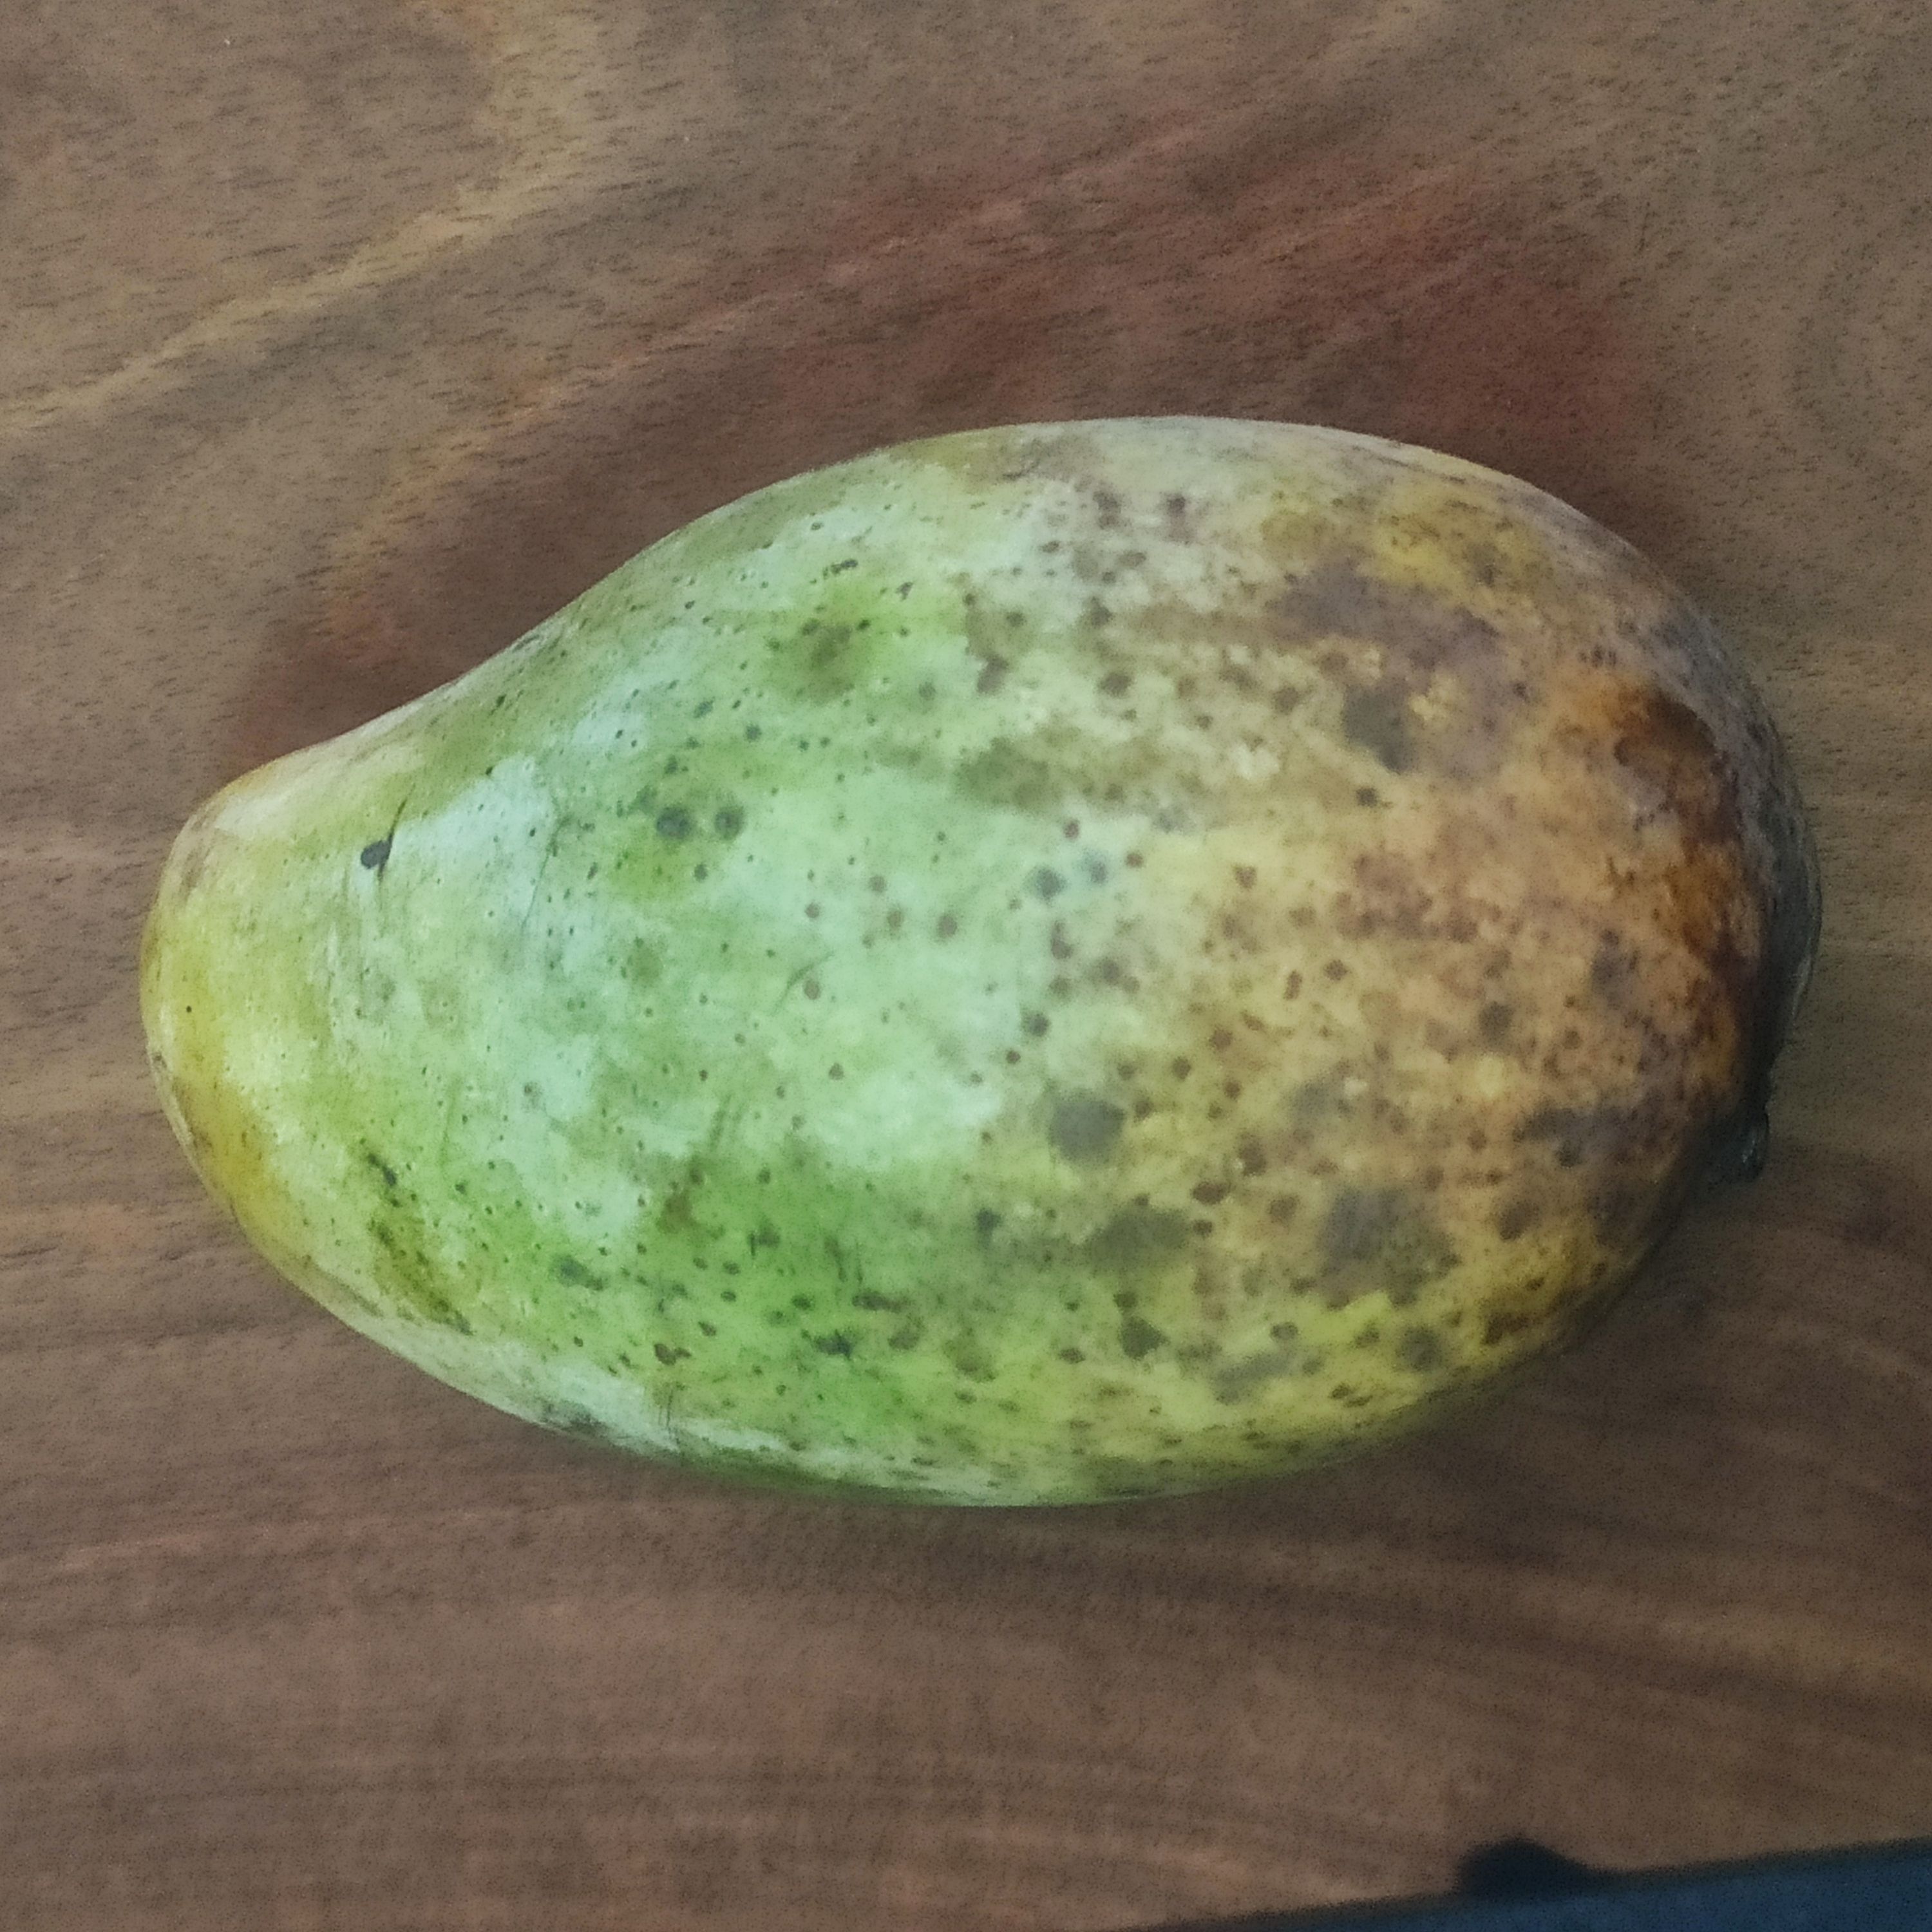
Fruit: mango
Grade: 2nd-grade